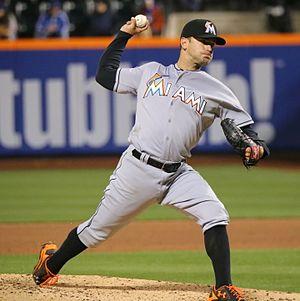
Jarred Lynn Cosart est un lanceur droitier des Ligues majeures de baseball.